Tramway Museum Graz

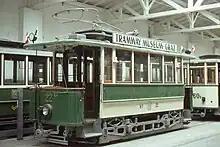
Interior of the museum

The museum is only open on occasional open days, of which there were four in 2013, or by appointment.